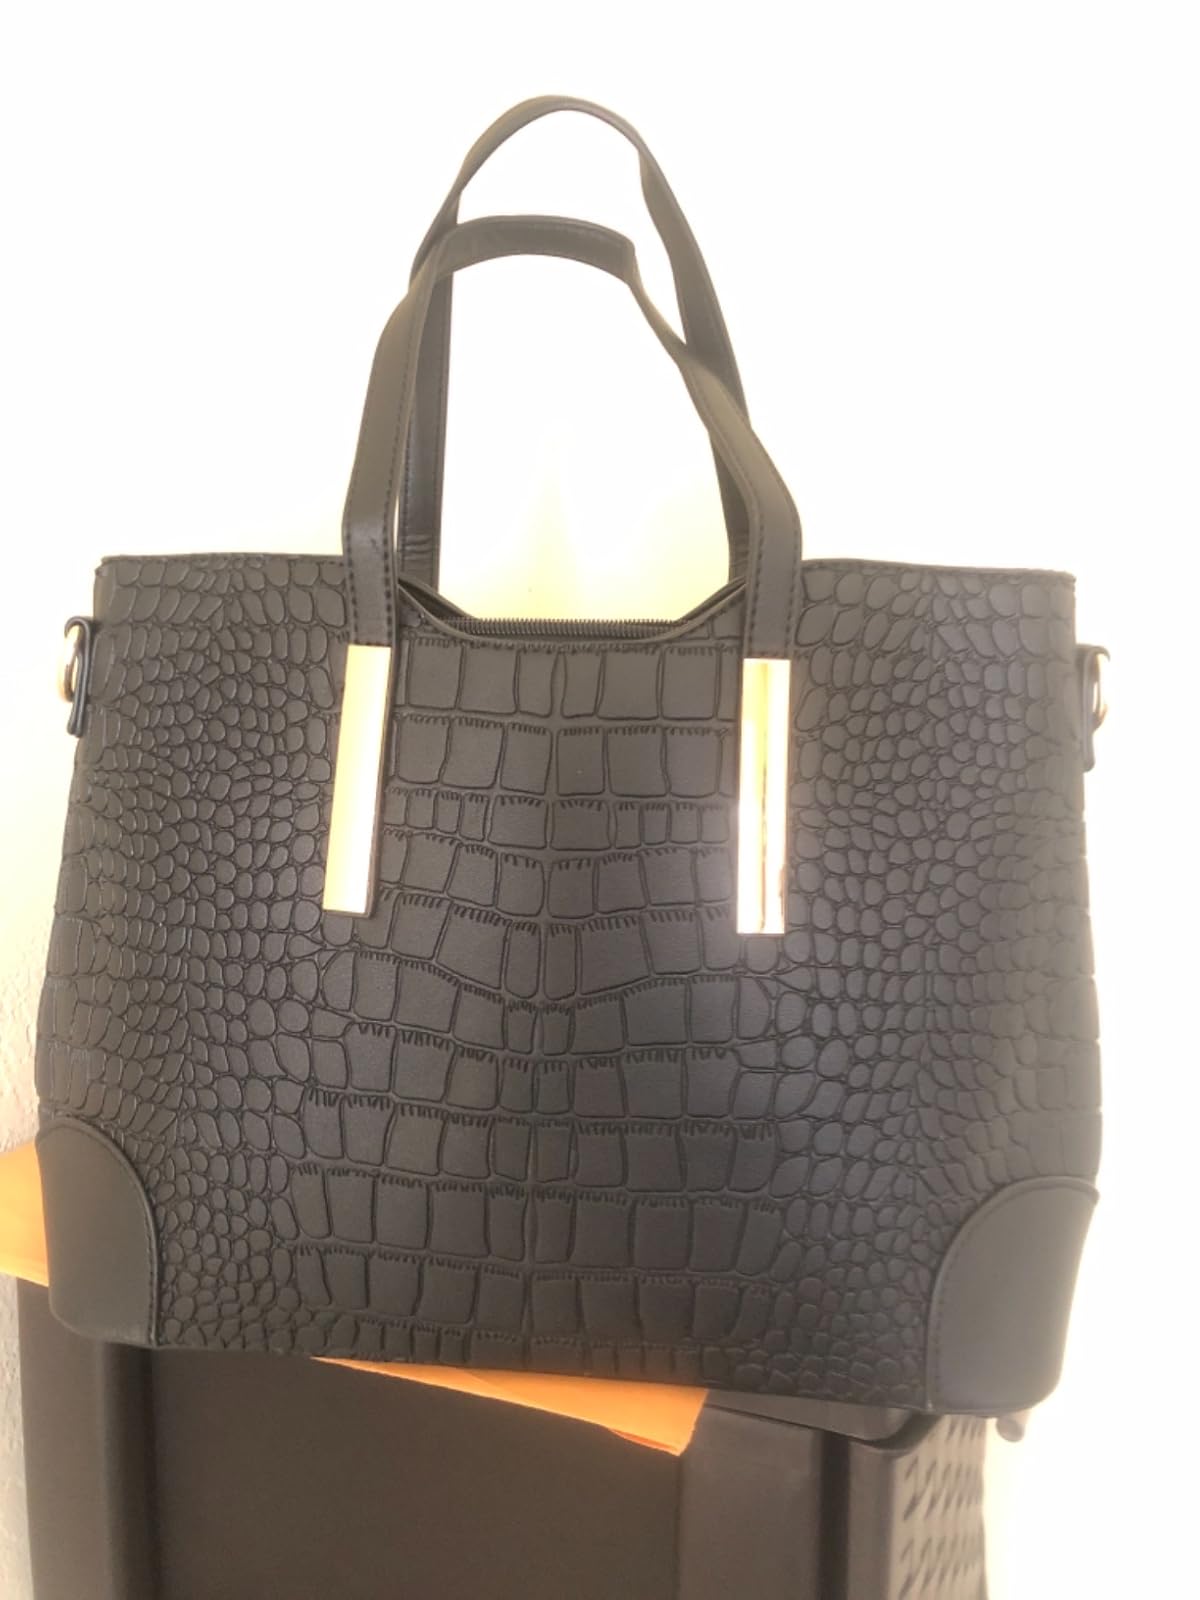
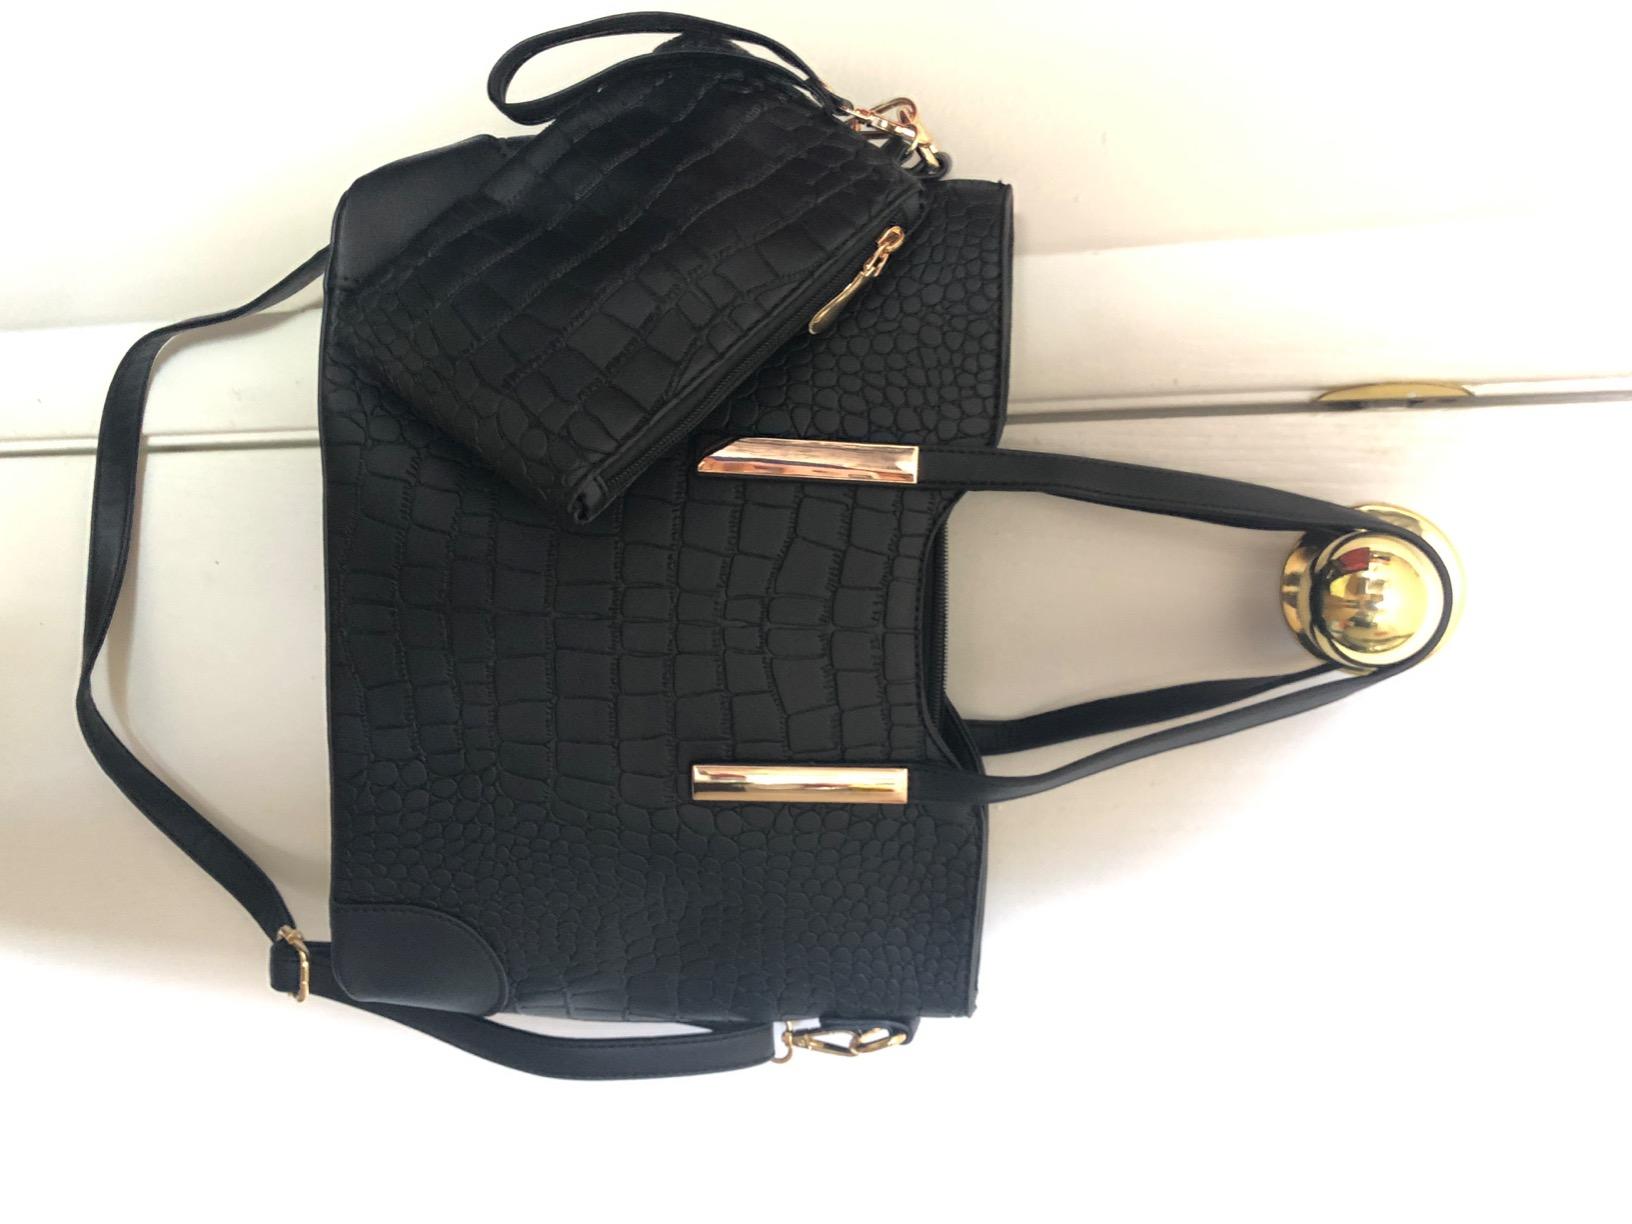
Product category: accessories_handbag
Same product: yes